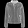
Label: Coat